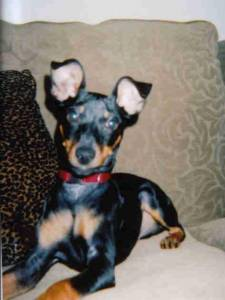
Breed: miniature pinscher